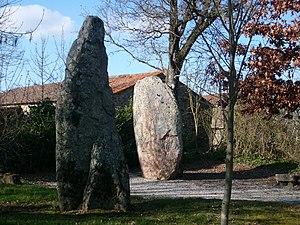
Menhirs jumeaux de Pierre-Levée à Olonne-sur-mer (Vendée).
Les Sables-d’Olonne est une commune nouvelle française, sous-préfecture du département de la Vendée dans la région des Pays-de-la-Loire.
Les menhirs de Pierre-Levée sont situés à Olonne-sur-Mer, sur la commune des Sables-d'Olonne, dans le département français de la Vendée.
Olonne-sur-Mer est une ancienne commune du Centre-Ouest de la France, située dans le département de la Vendée en région Pays de la Loire.